The Temple at Thatch

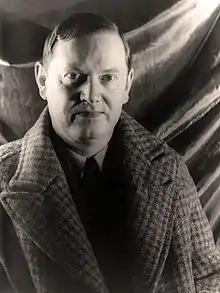
Evelyn Waugh, at the height of his career as a novelist

The Temple at Thatch was an unpublished novel by the British author Evelyn Waugh, his first adult attempt at full-length fiction. He began writing it in 1924 at the end of his final year as an undergraduate at Hertford College, Oxford, and continued to work on it intermittently in the following 12 months. After his friend Harold Acton commented unfavourably on the draft in June 1925, Waugh burned the manuscript. In a fit of despondency from this and other personal disappointments he began a suicide attempt before experiencing what he termed "a sharp return to good sense".